Nickel–iron battery

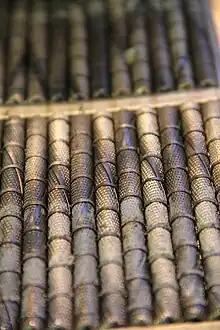
The positive plate is filled with nickel hydrate.

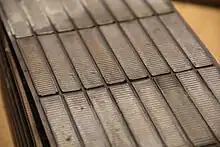
The active material of the negative plates iron oxide

The active material of the negative plates is iron oxide. The retainer pockets are made of thin, finely perforated nickel-plated steel, of rectangular shape, 1/2 in. wide, 3 in long and 1/8 in. maximum thickness. The iron oxide, in finely powdered form is tightly rammed into these pockets, after which they are mounted into the grids. After mounting they are pressed, forcing them into close contact with the grids. This corrugates the sides of the pockets to provide a spring contact of the pocket with the active material.